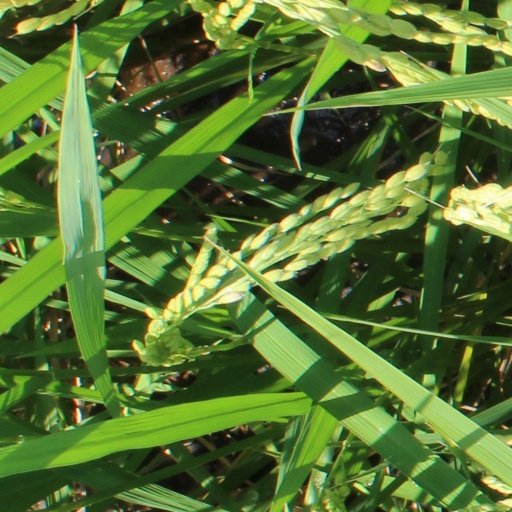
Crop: rice